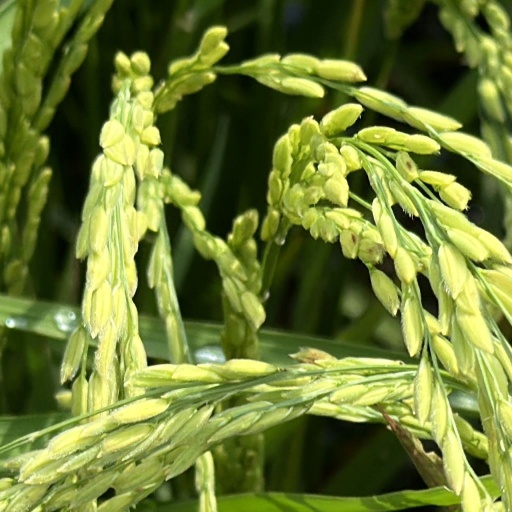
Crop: rice